Tyler Reddick

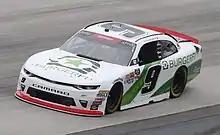
Reddick's No. 9 Xfinity championship car

In November 2013, it was announced that Reddick had been signed by Brad Keselowski Racing to compete in the Camping World Truck Series; he was scheduled to drive the team's No. 19 Ford in 16 events in the series in 2014, before running the full series schedule for the team in 2015. On February 20, 2015, Reddick got his first career victory in the Camping World Truck Series at Daytona. On May 29, he got his second career victory in the Truck Series at Dover. He led the points during the later stages of the summer until wrecking at Mosport, at which point he surrendered the lead to eventual champion Erik Jones. He ultimately finished second in his first full year of competition.